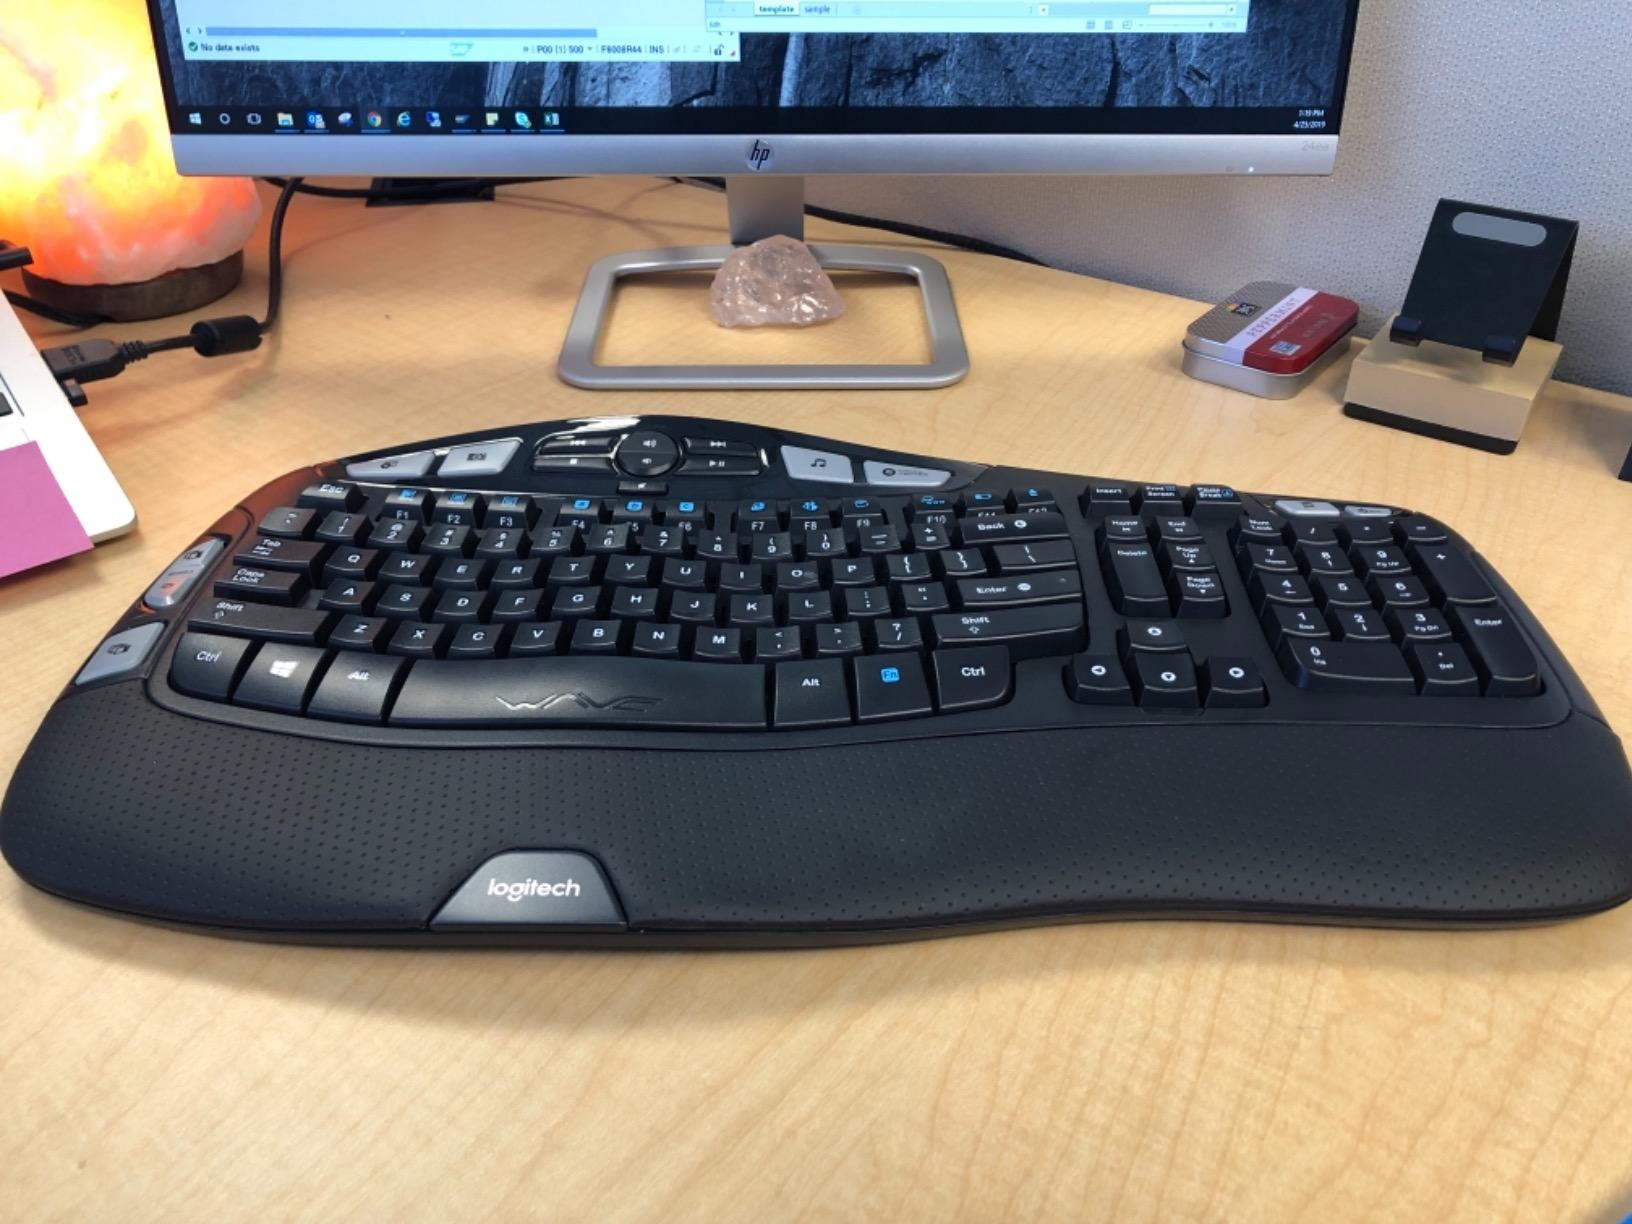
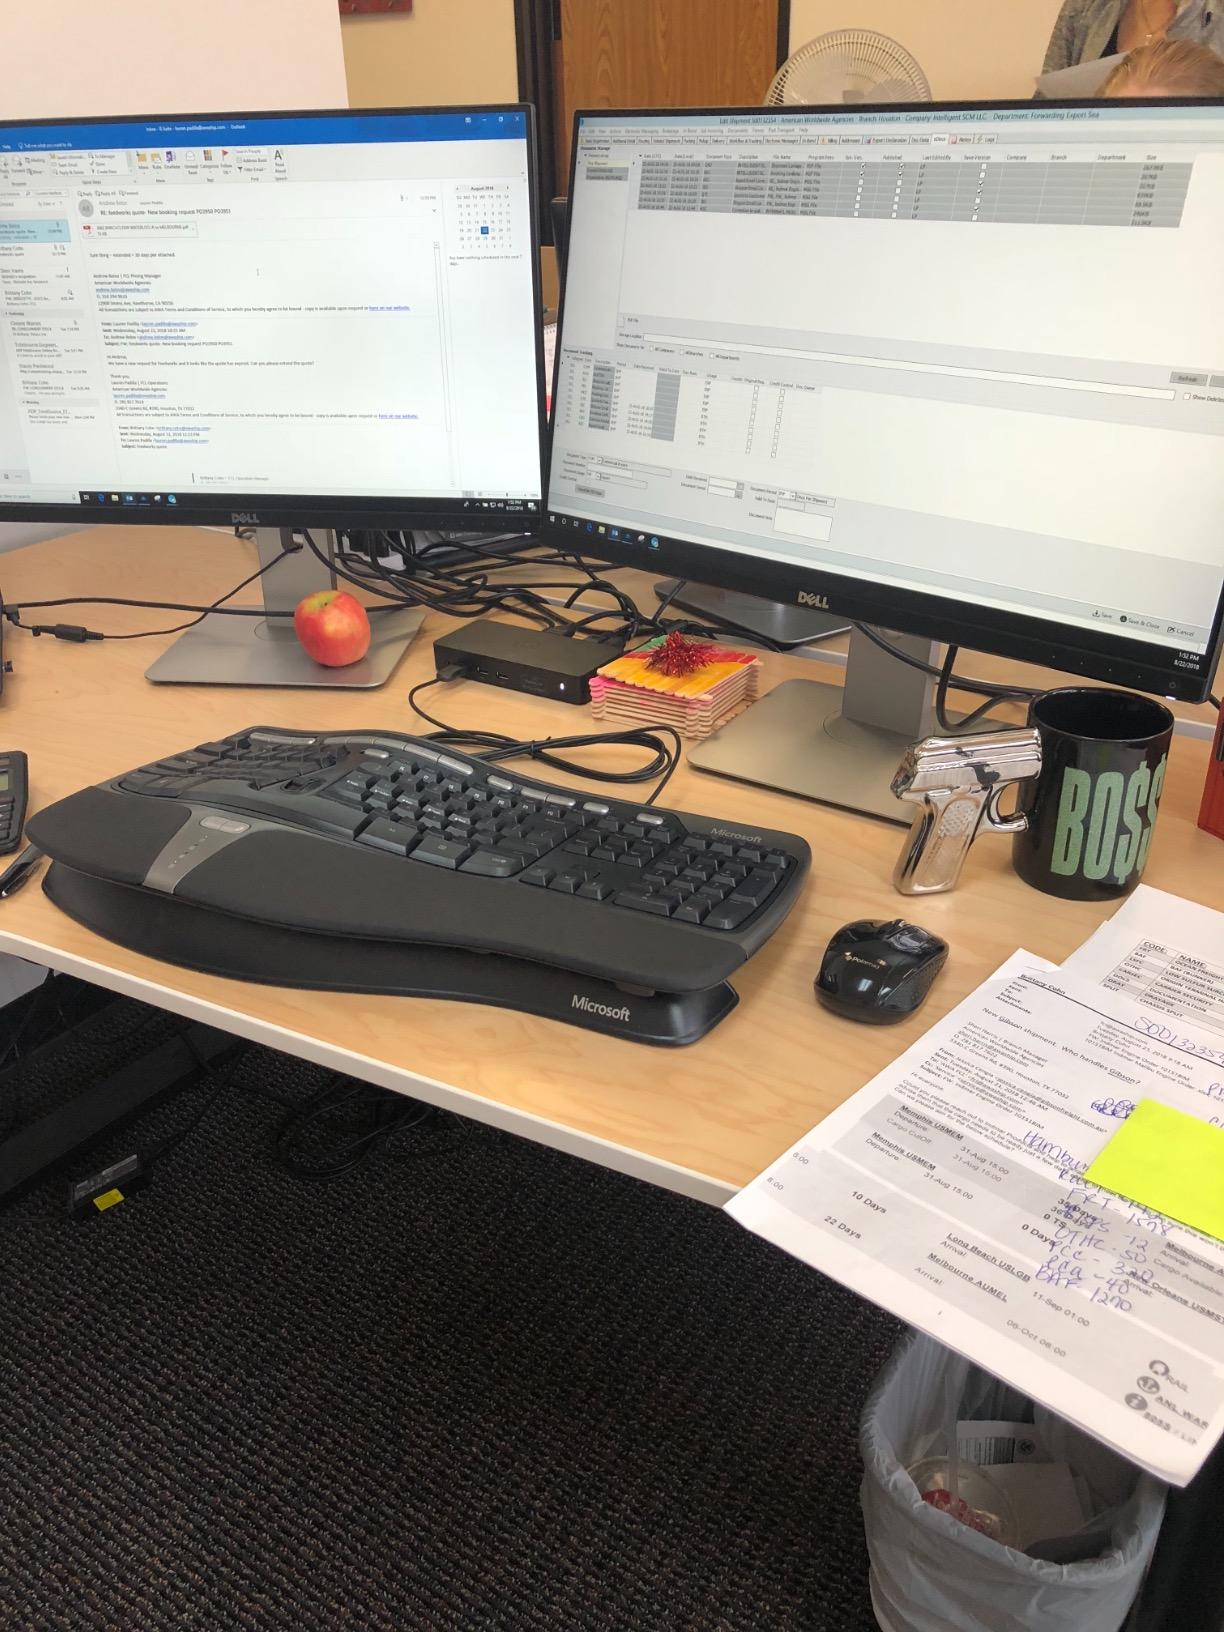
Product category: keyboard
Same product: no